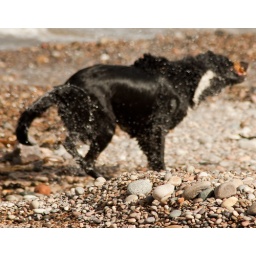
Focussed on the stones in the foreground, throwing the cold, wet dog out of focus in the background